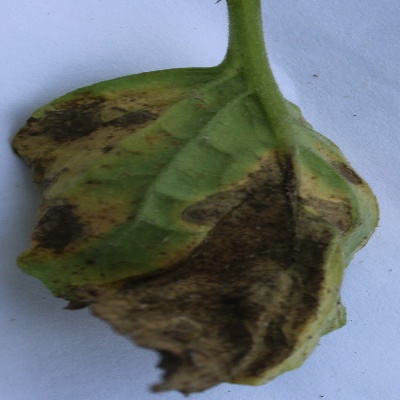
Crop: Tomato
Condition: leaf blight